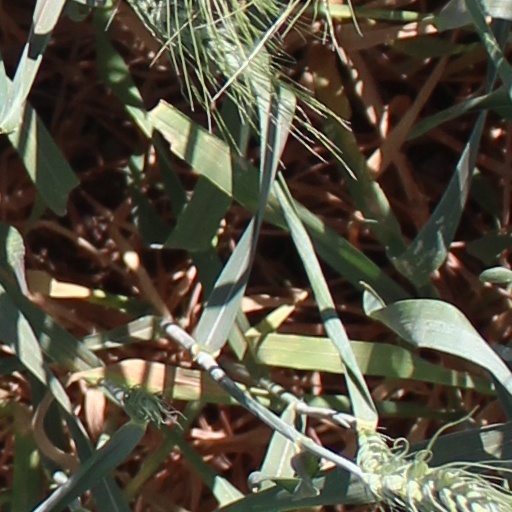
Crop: wheat